Operation Bagration

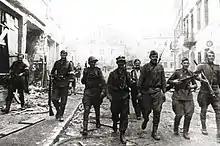
Soviet and Polish Armia Krajowa soldiers in Vilnius, July 1944

The Polotsk offensive had the dual objective of taking Polotsk itself, and of screening the northern flank of the main Minsk Offensive against a possible German counter-offensive from Army Group North.